Related rates

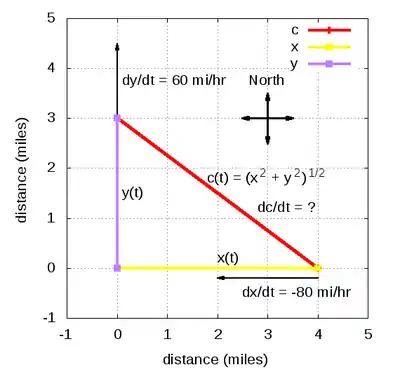
One vehicle is headed North and currently located at (0,3); the other vehicle is headed West and currently located at (4,0). The chain rule can be used to find whether they are getting closer or further apart.

For example, one can consider the kinematics problem where one vehicle is heading West toward an intersection at 80 miles per hour while another is heading North away from the intersection at 60 miles per hour. One can ask whether the vehicles are getting closer or further apart and at what rate at the moment when the North bound vehicle is 3 miles North of the intersection and the West bound vehicle is 4 miles East of the intersection.